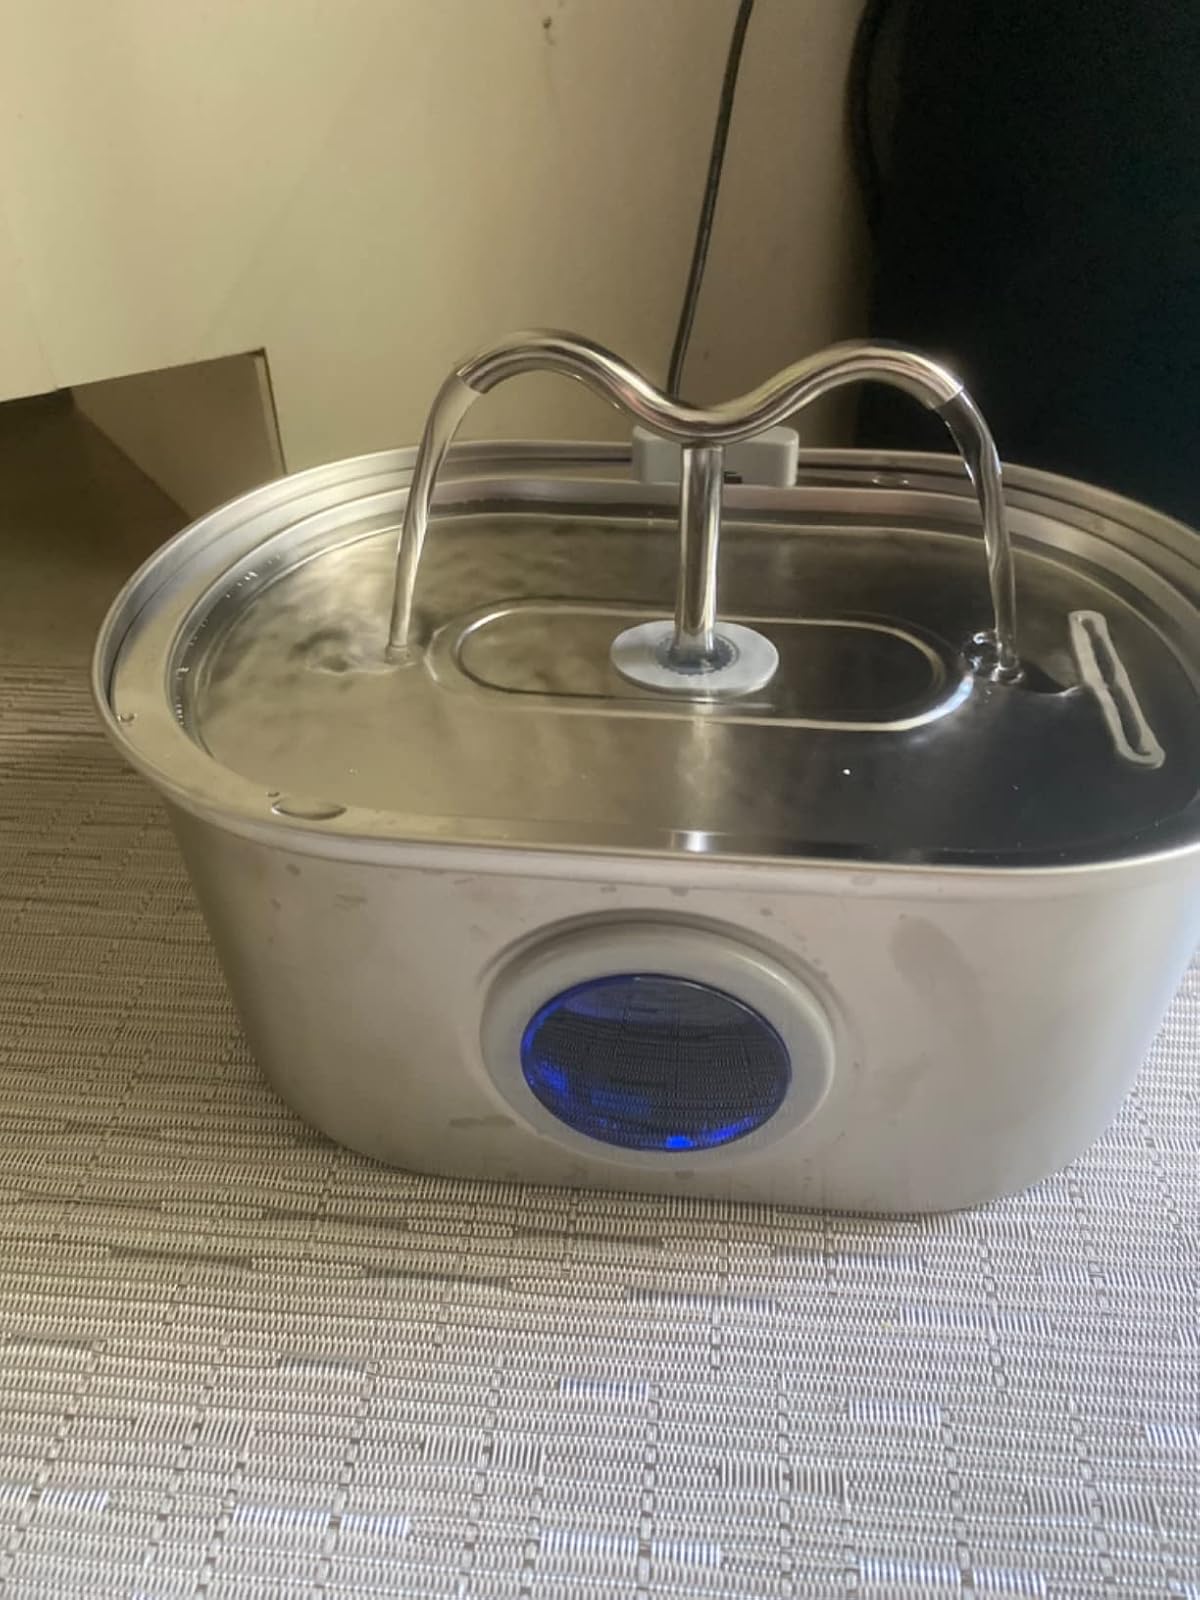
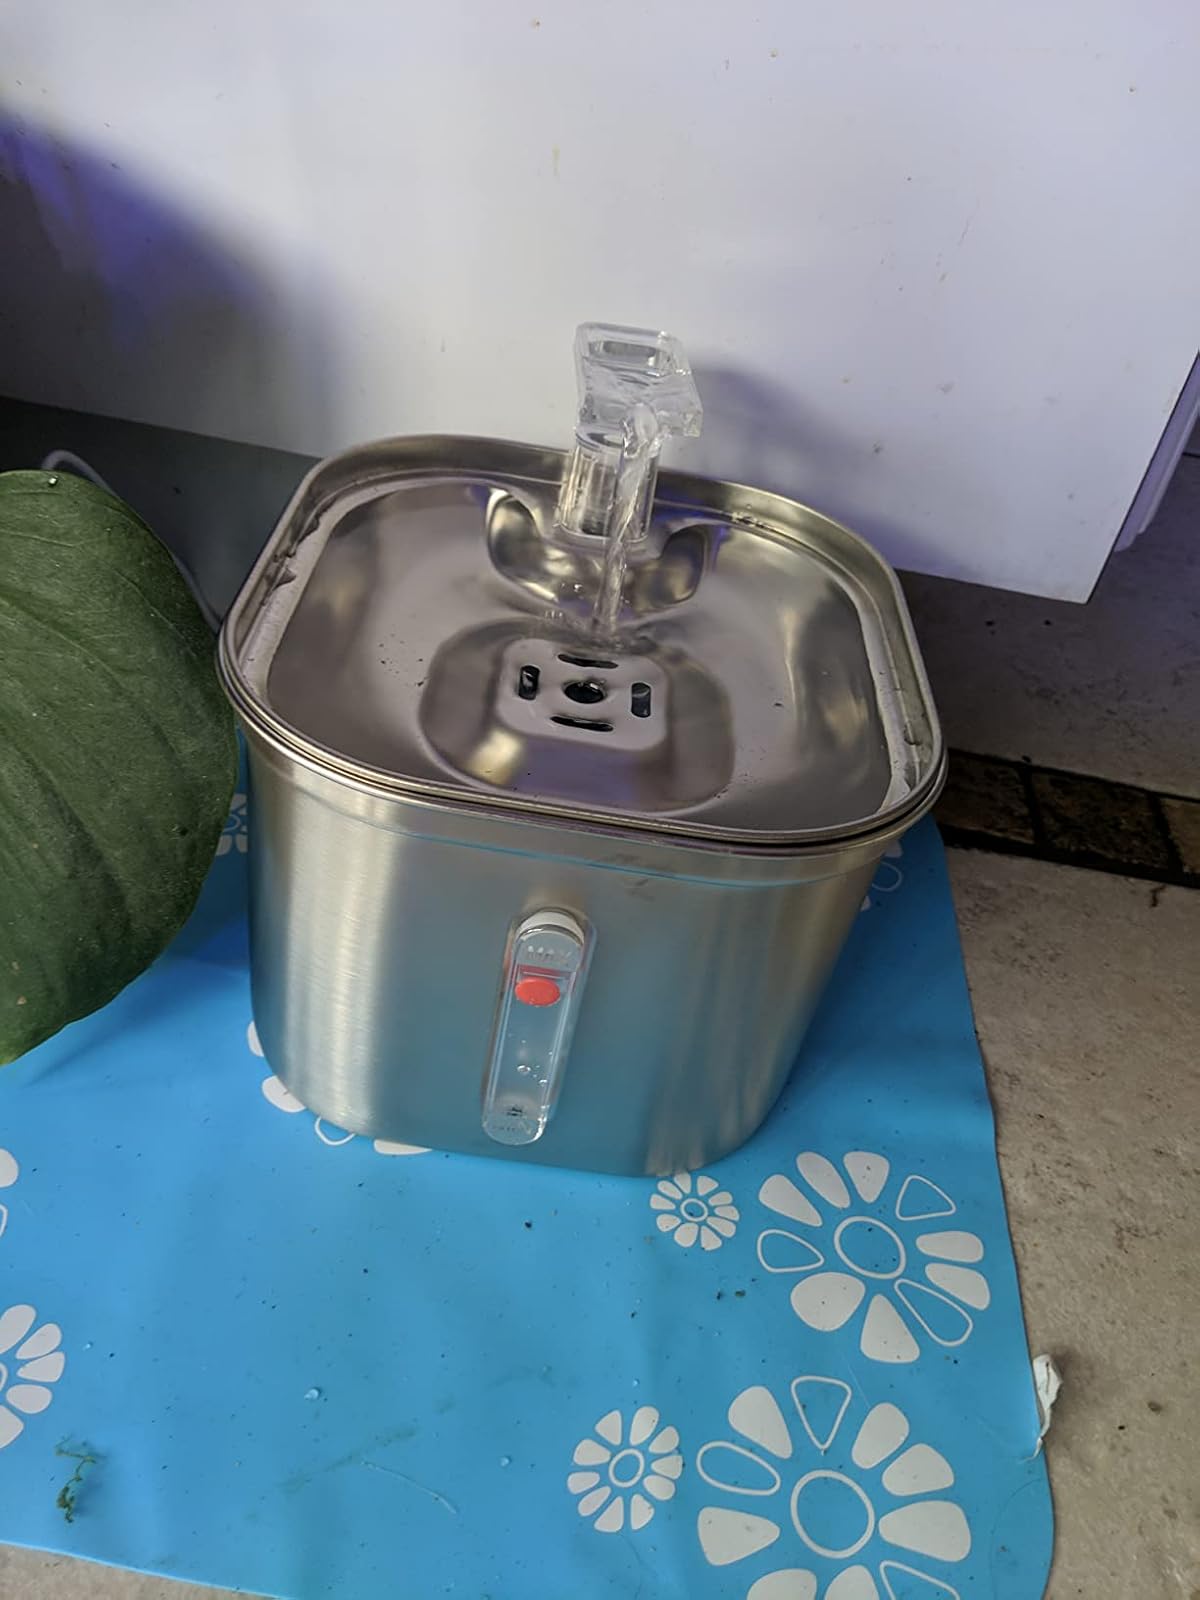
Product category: items_bowl
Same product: no